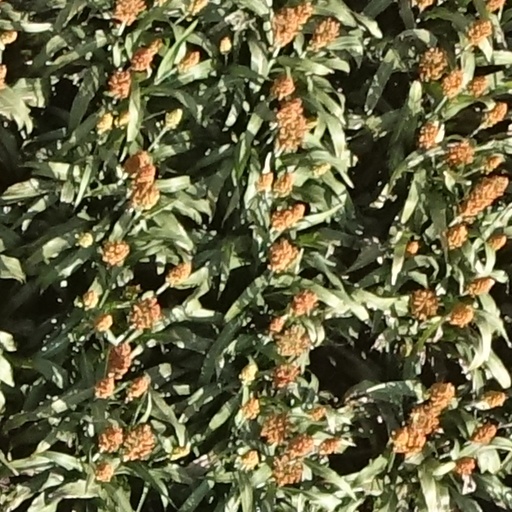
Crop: sorghum